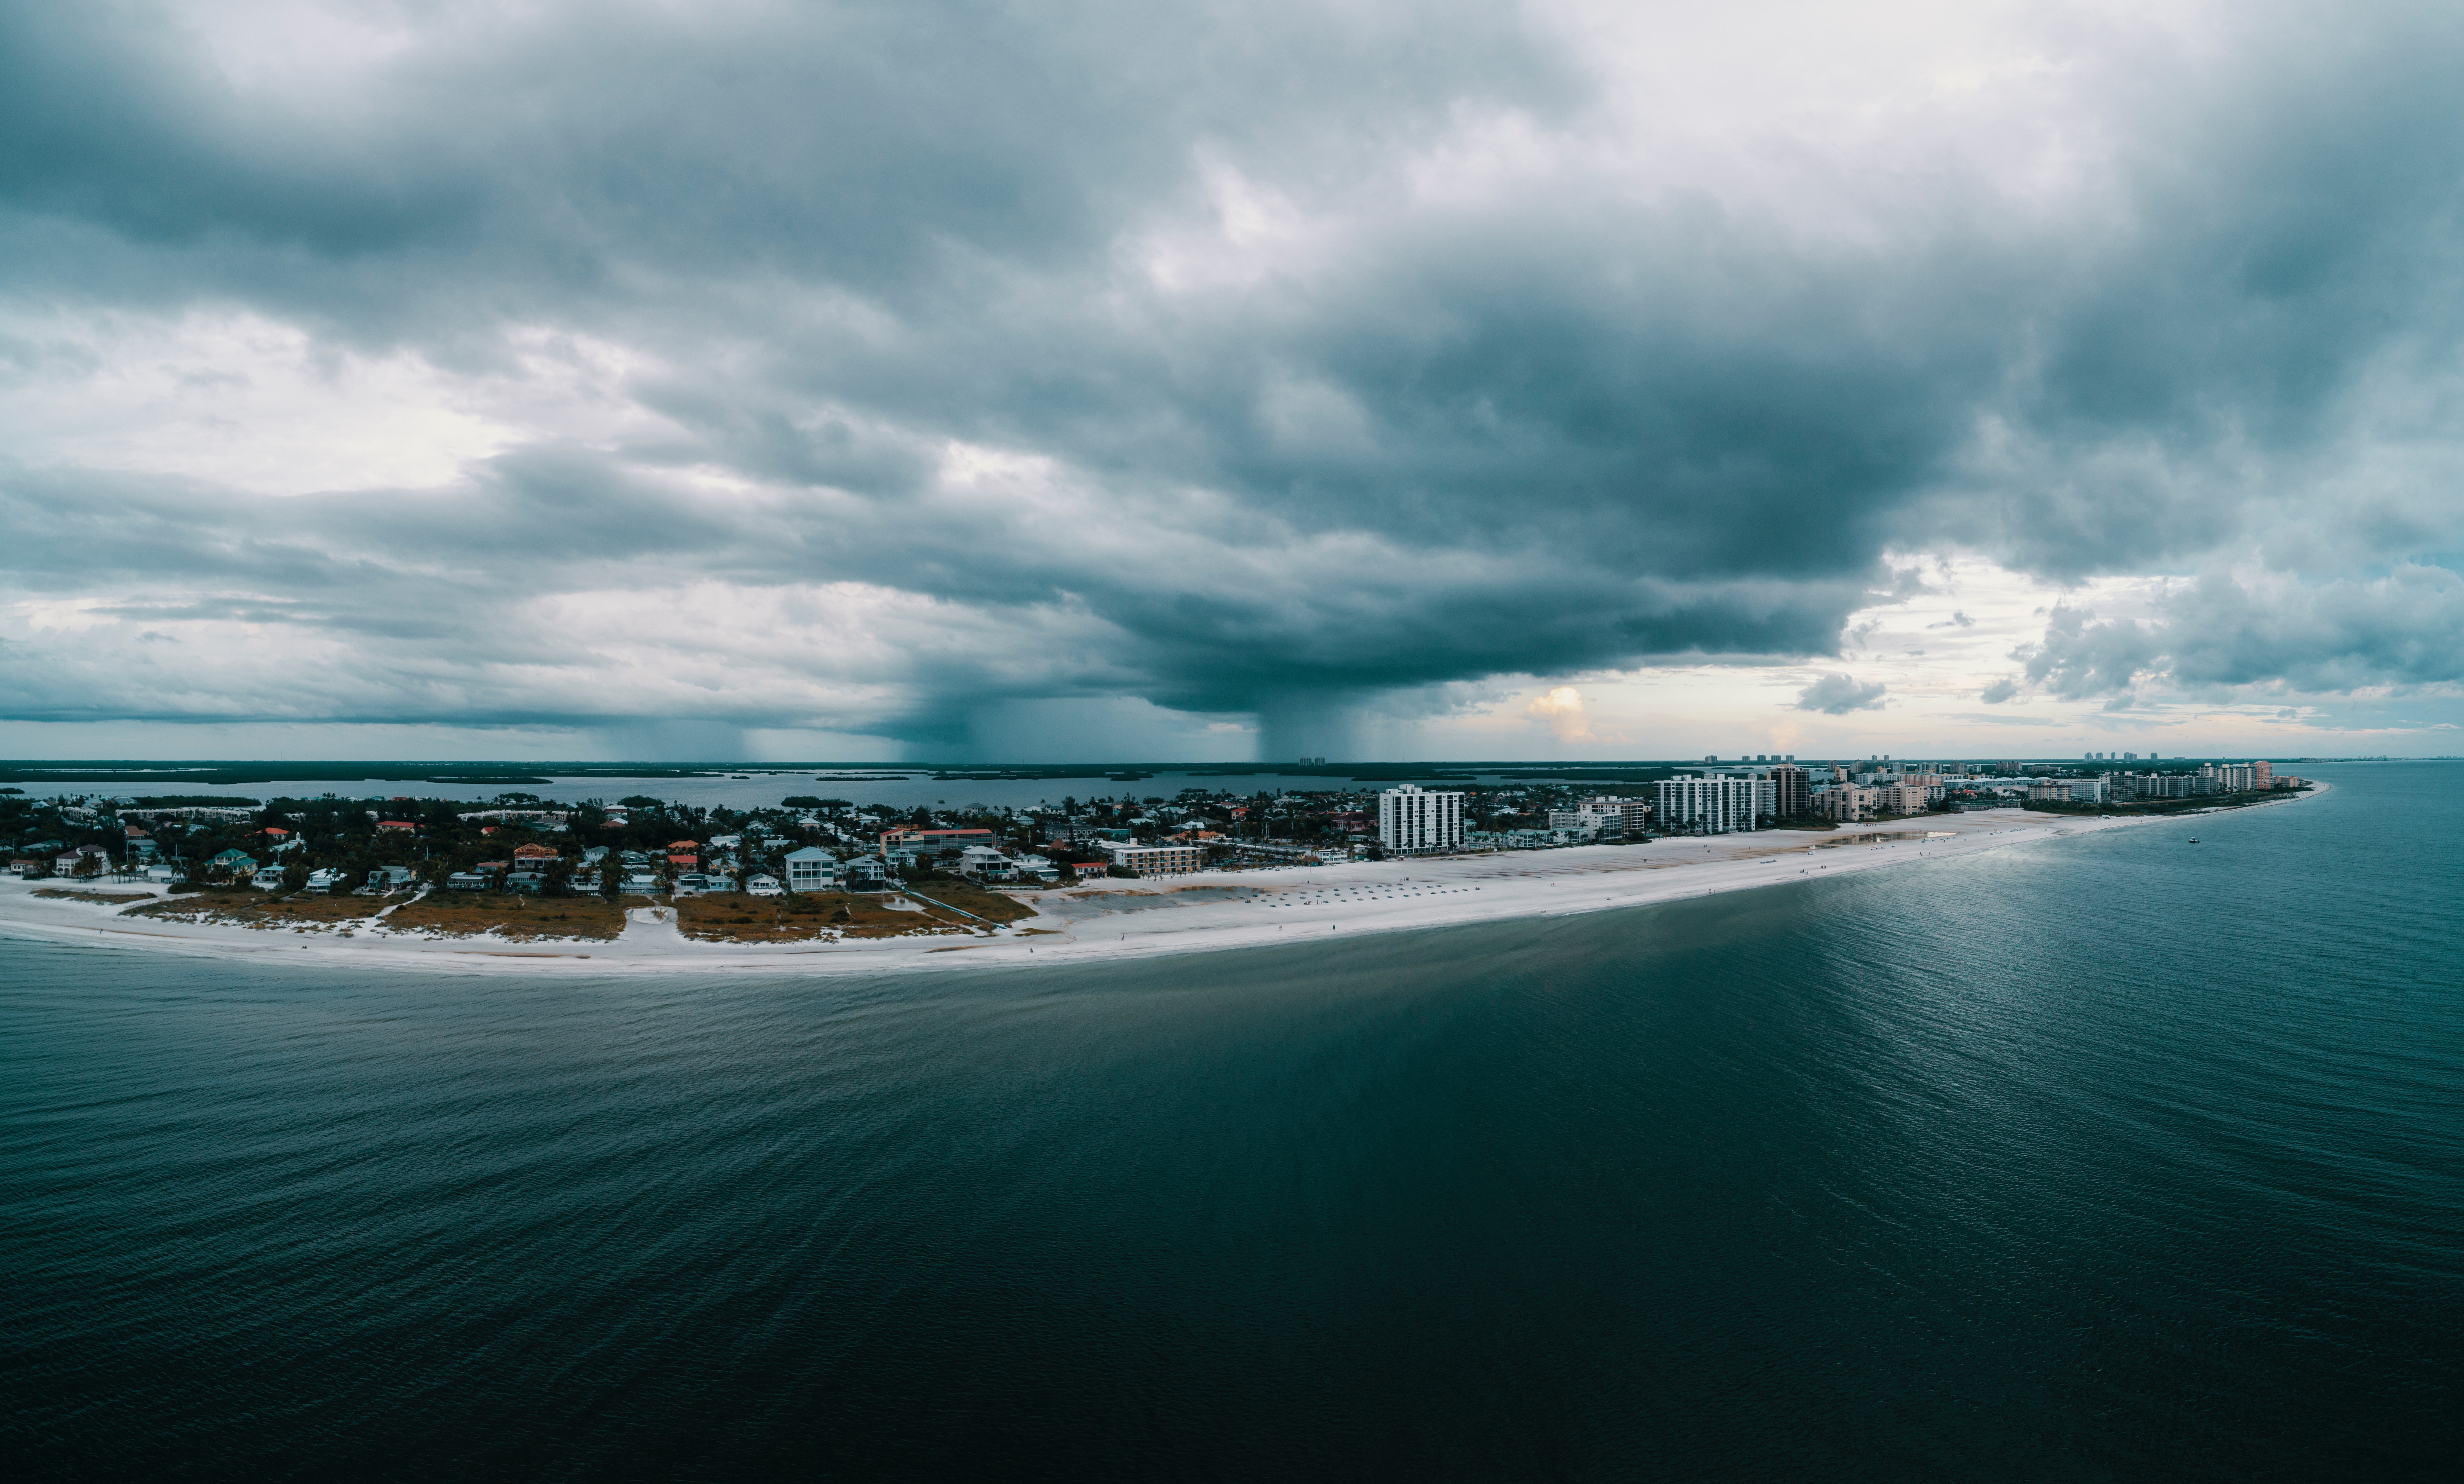
sky, water, water resources, sea, blue, cloud, ocean, horizon, photography, panorama, coast, coastal and oceanic landforms, shore, waterway, calm, inlet, landscape, city, architecture, wave, vacation, stock photography, channel, sound, pier, breakwater, meteorological phenomenon, island, bay, wind wave, reflection, river, beach, world, tourism, aerial photography